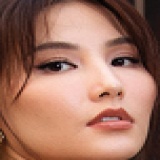
diễn viên Diễm My 9x